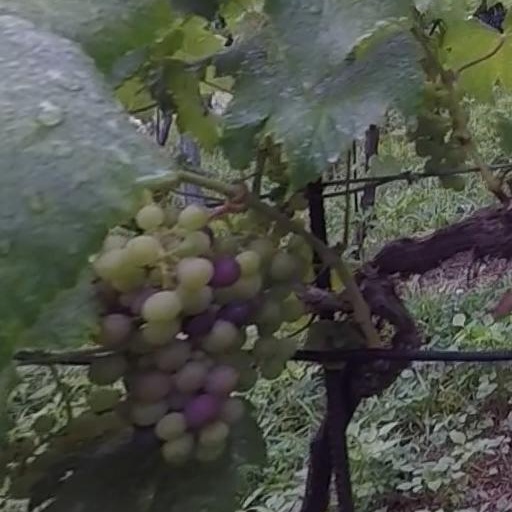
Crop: grape